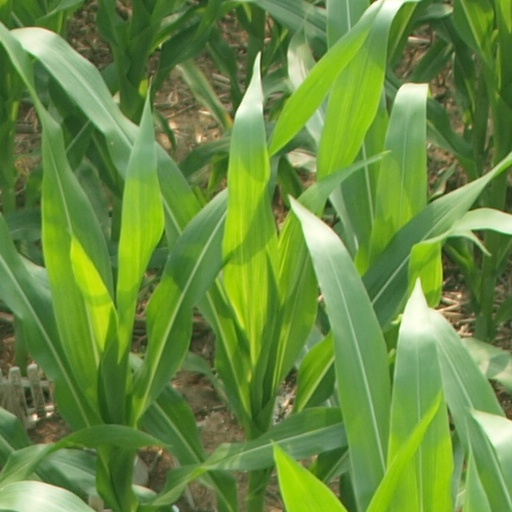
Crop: maize; corn